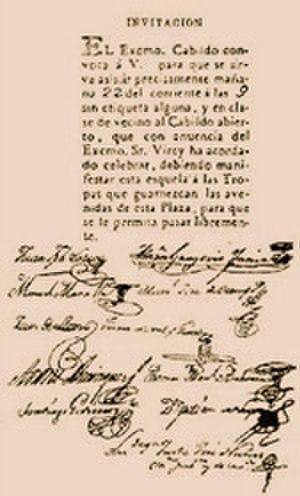
La révolution de Mai est une série d'événements s’échelonnant sur une semaine, qui eurent lieu du 18 au 25 mai 1810 à Buenos Aires. Cette ville était alors la capitale de la vice-royauté du Río de la Plata, colonie faisant partie de l’Empire espagnol et comprenant le territoire des actuels États d’Argentine, de Bolivie, du Paraguay et de l’Uruguay. Lesdits événements, qui sont commémorés en Argentine sous le nom de Semaine de Mai, conduisirent à l’éviction du dernier vice-roi Baltasar Hidalgo de Cisneros et à l’établissement, le 25 mai, d’un gouvernement local, appelé Première Junte.